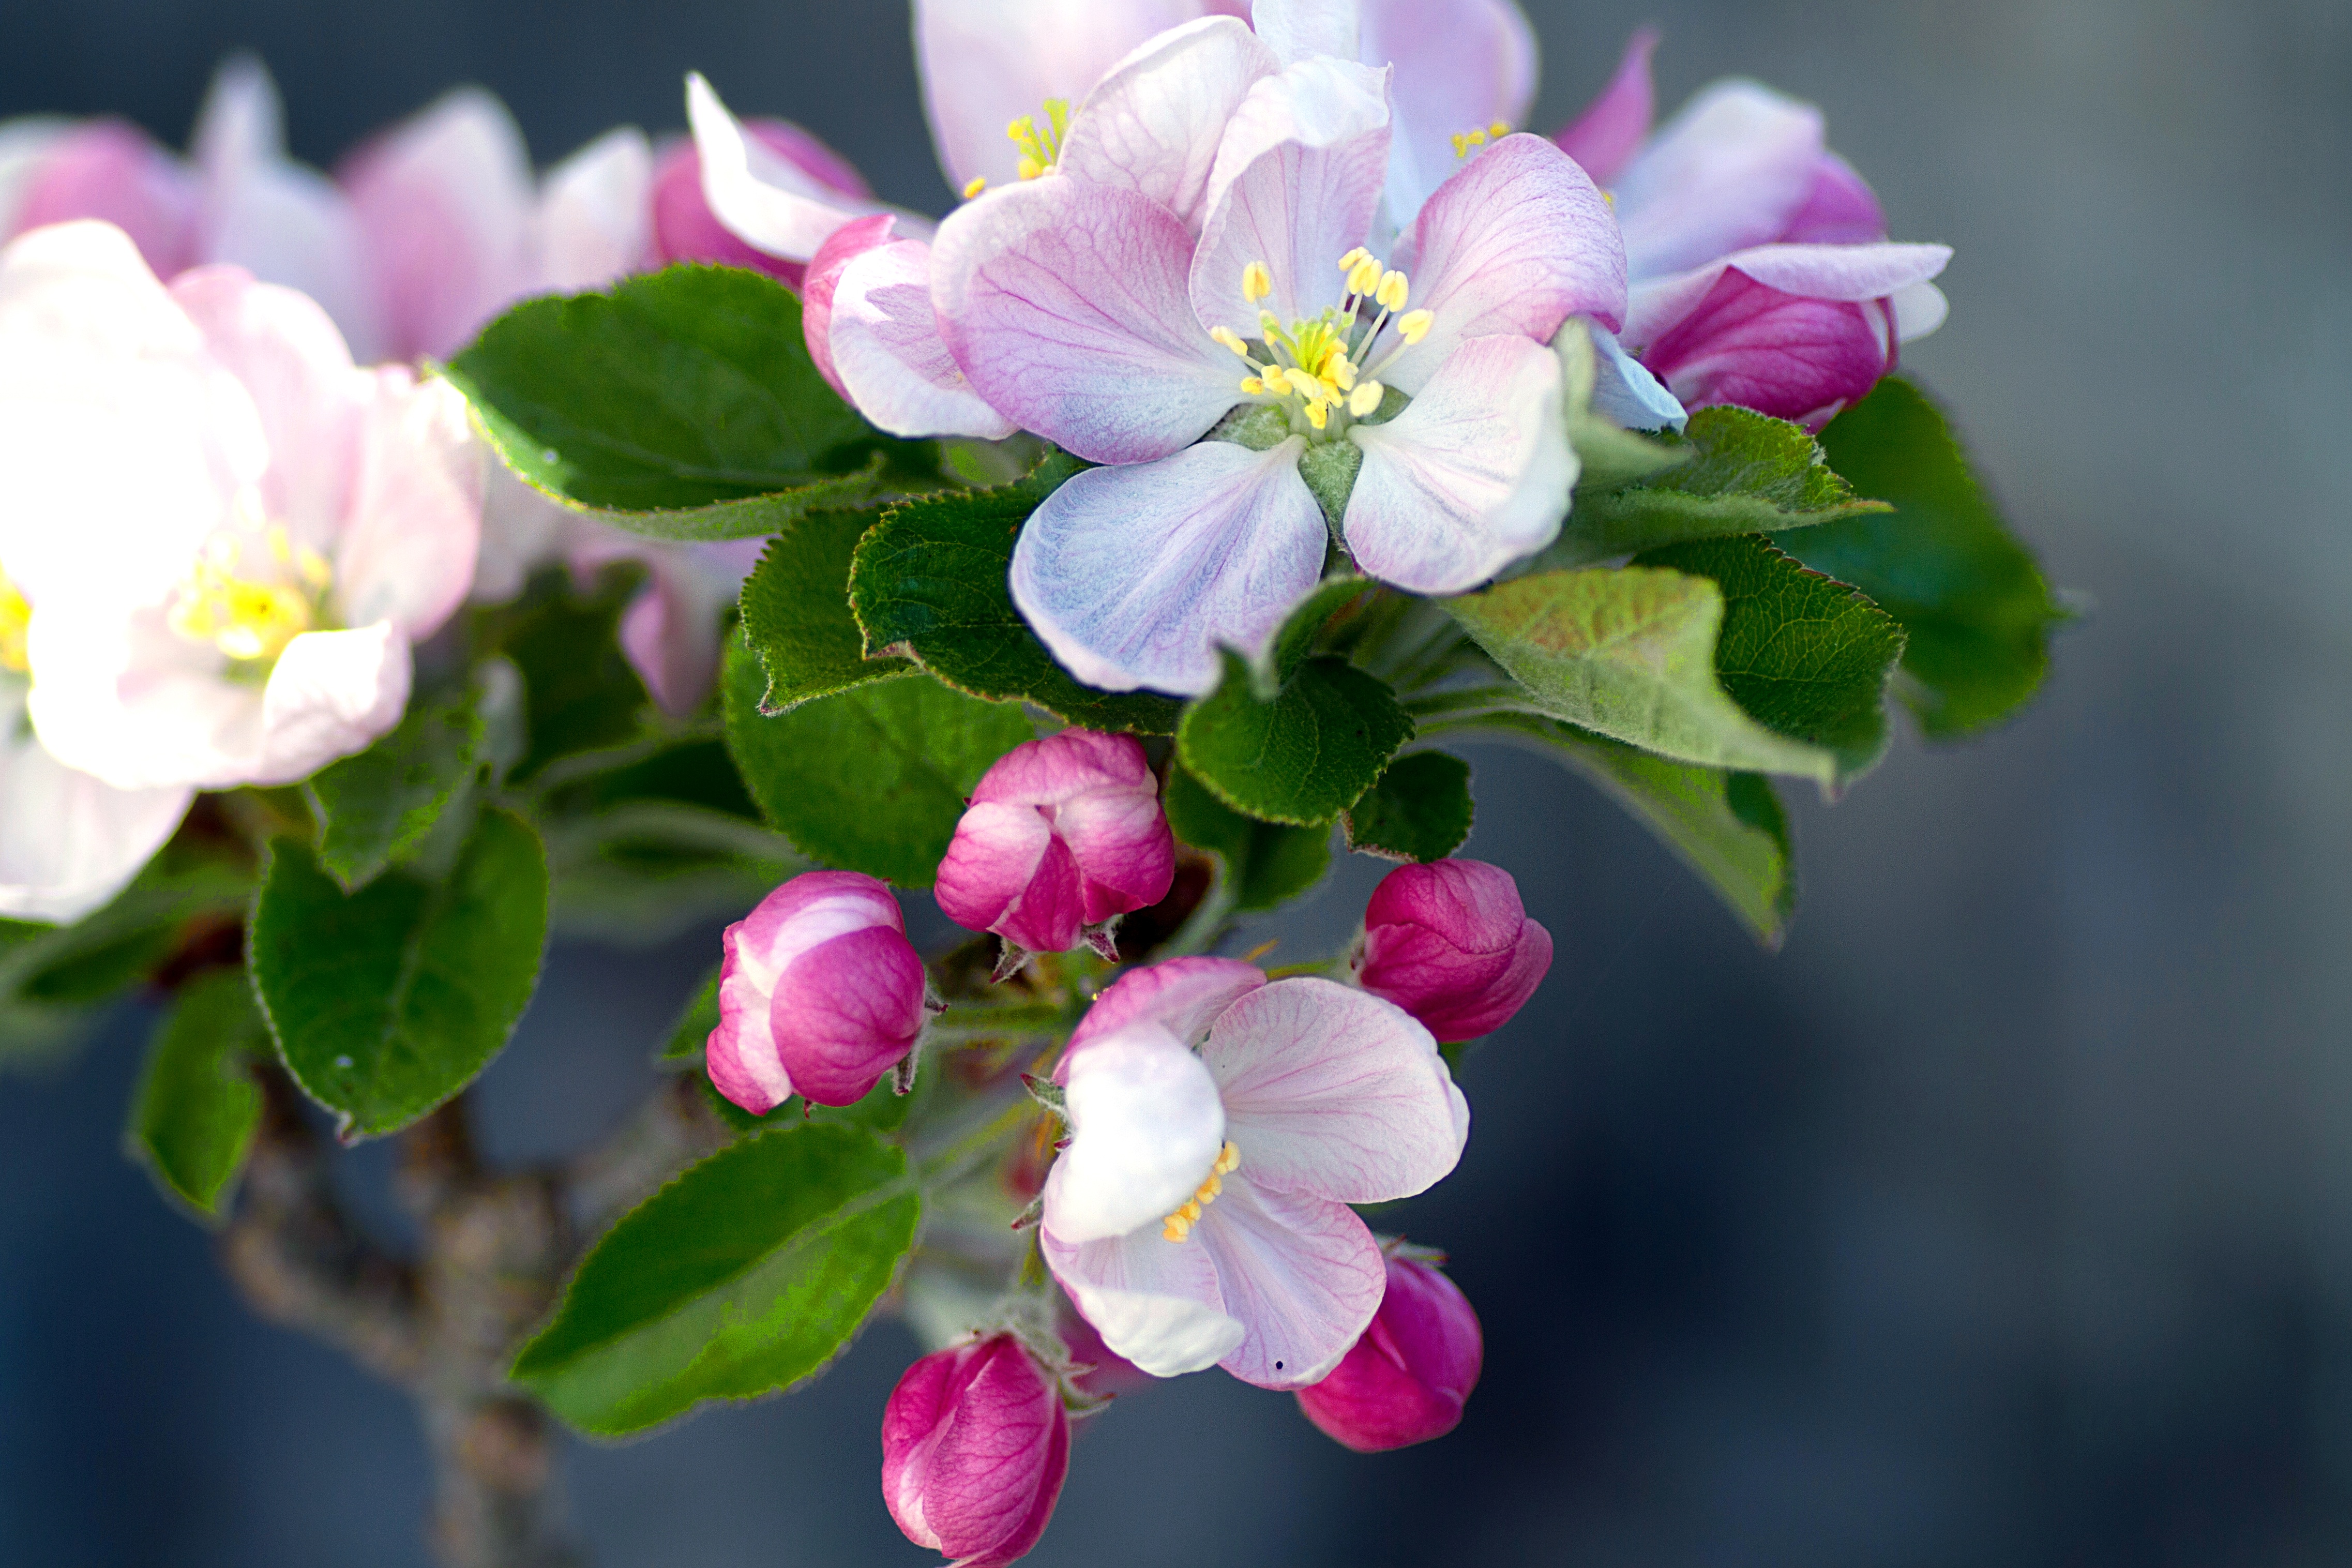
nature, blossom, plant, flower, petal, bloom, orchard, spring, botany, flora, shrub, apple tree, macro photography, apple blossom, apple tree flowers, flowering plant, land plant